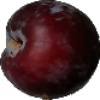
Label: Plum 1